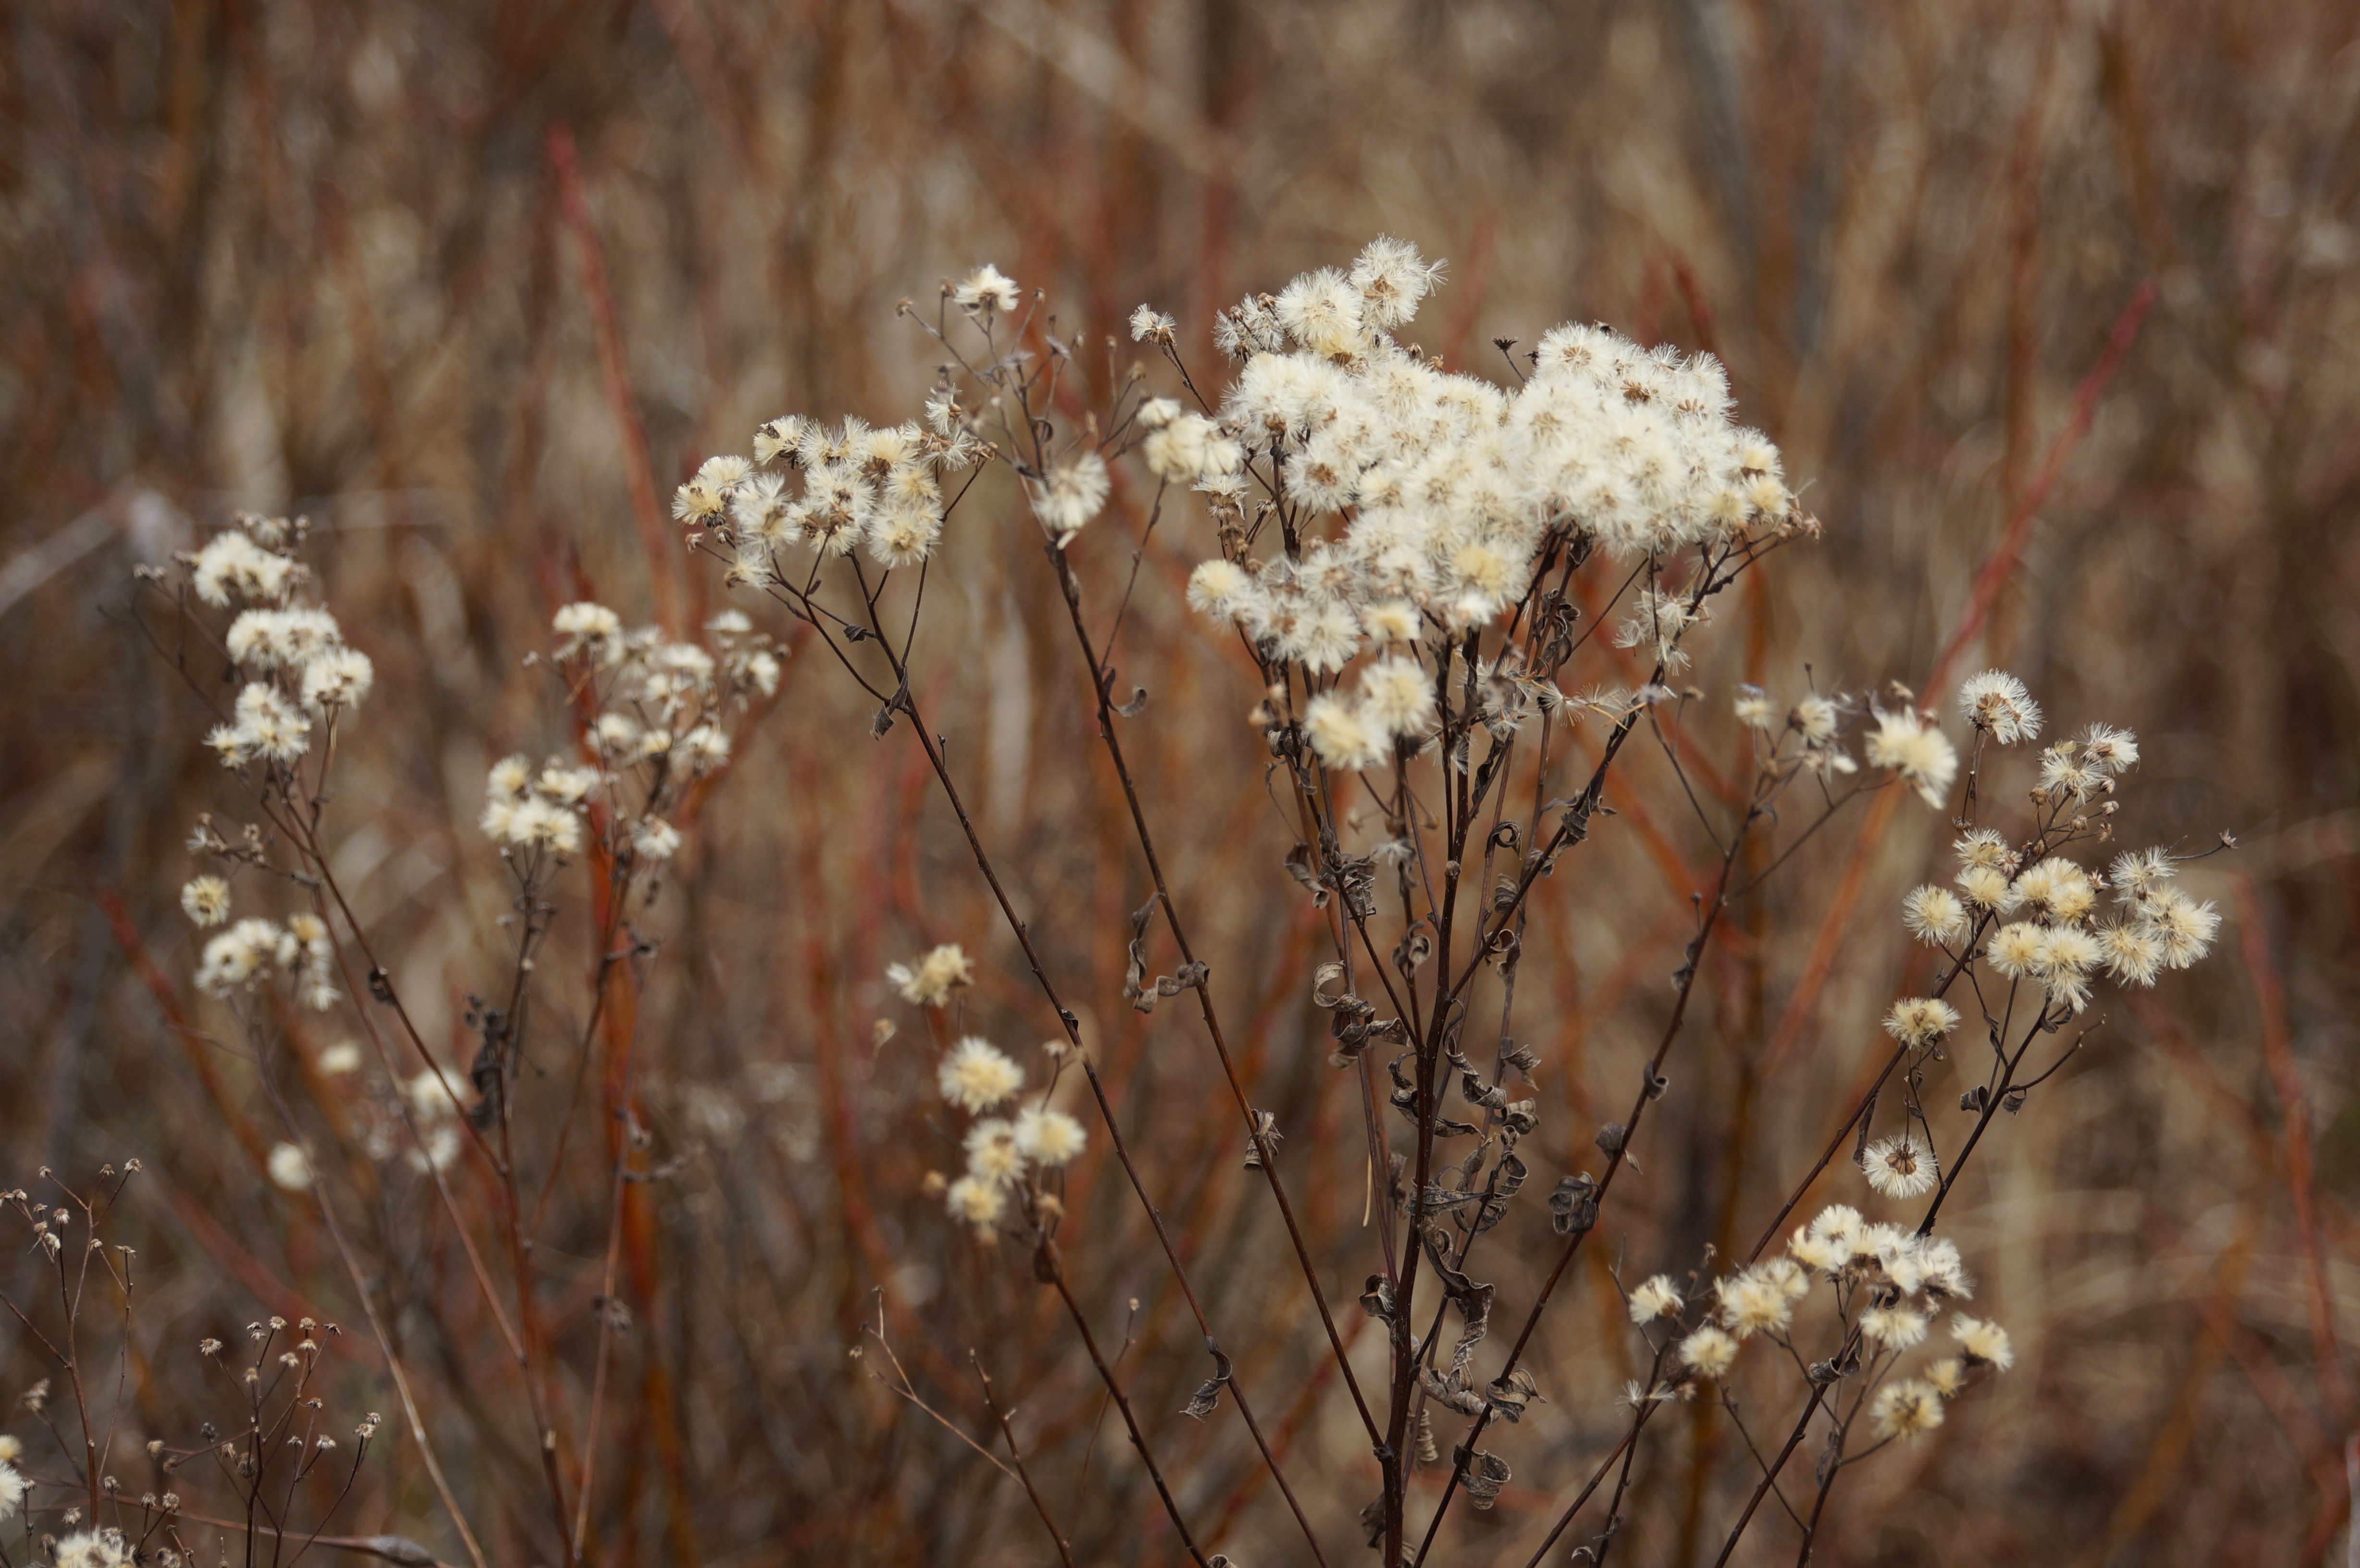
tree, nature, branch, blossom, winter, plant, photography, stem, leaf, flower, petal, bloom, frost, floral, environment, spring, herb, natural, autumn, botany, agriculture, flora, season, botanical, twig, wildflower, flowers, close up, outdoors, outside, vegetation, shrub, horticulture, organic, freezing, macro photography, flowering plant, grass family, plant stem